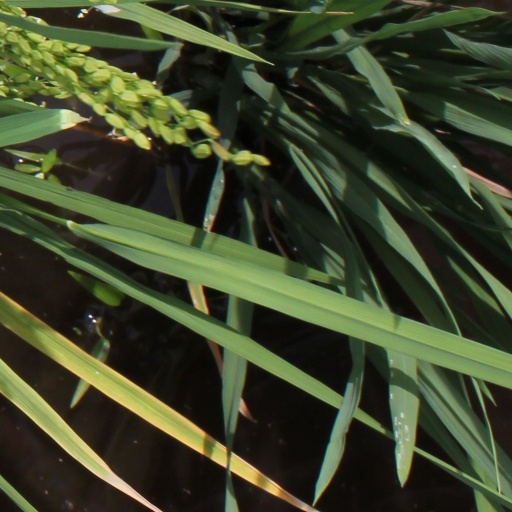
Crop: rice